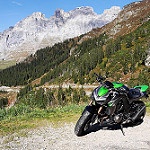
Scene: Outdoor